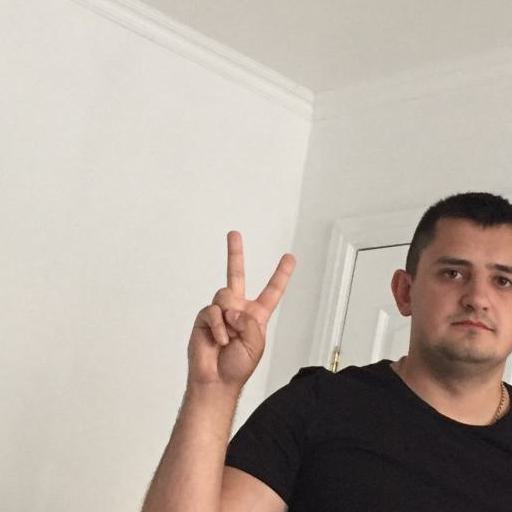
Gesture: peace